1–5 Pillory Street, Nantwich

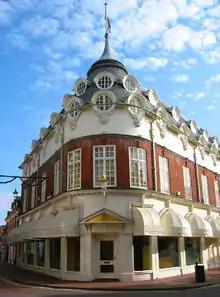
1–5 Pillory Street, Nantwich

1–5 Pillory Street is a large curved corner block in Nantwich, Cheshire, England, in the French Baroque style of the late 17th century, which is listed at grade II. It is located on the corner of Hospital Street and Pillory Street (at ), and also includes 2 Hospital Street. Formerly known as Chesters' Stores, it was built in 1911 for the grocer's, P. H. Chesters, to a design by local architect, Ernest H. Edleston (1880–1964). The building has subsequently been used for a variety of retail and wholesale purposes, and it is currently a furniture store.